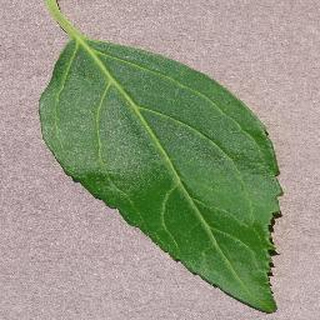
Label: healthy_cherry